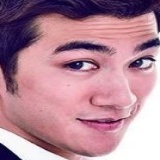
diễn viên Lý Trị Đình